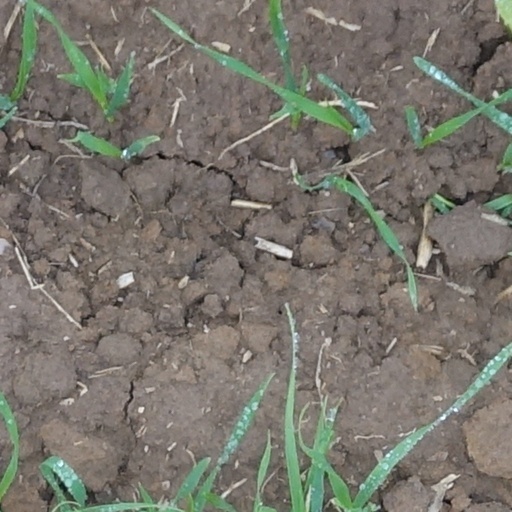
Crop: wheat